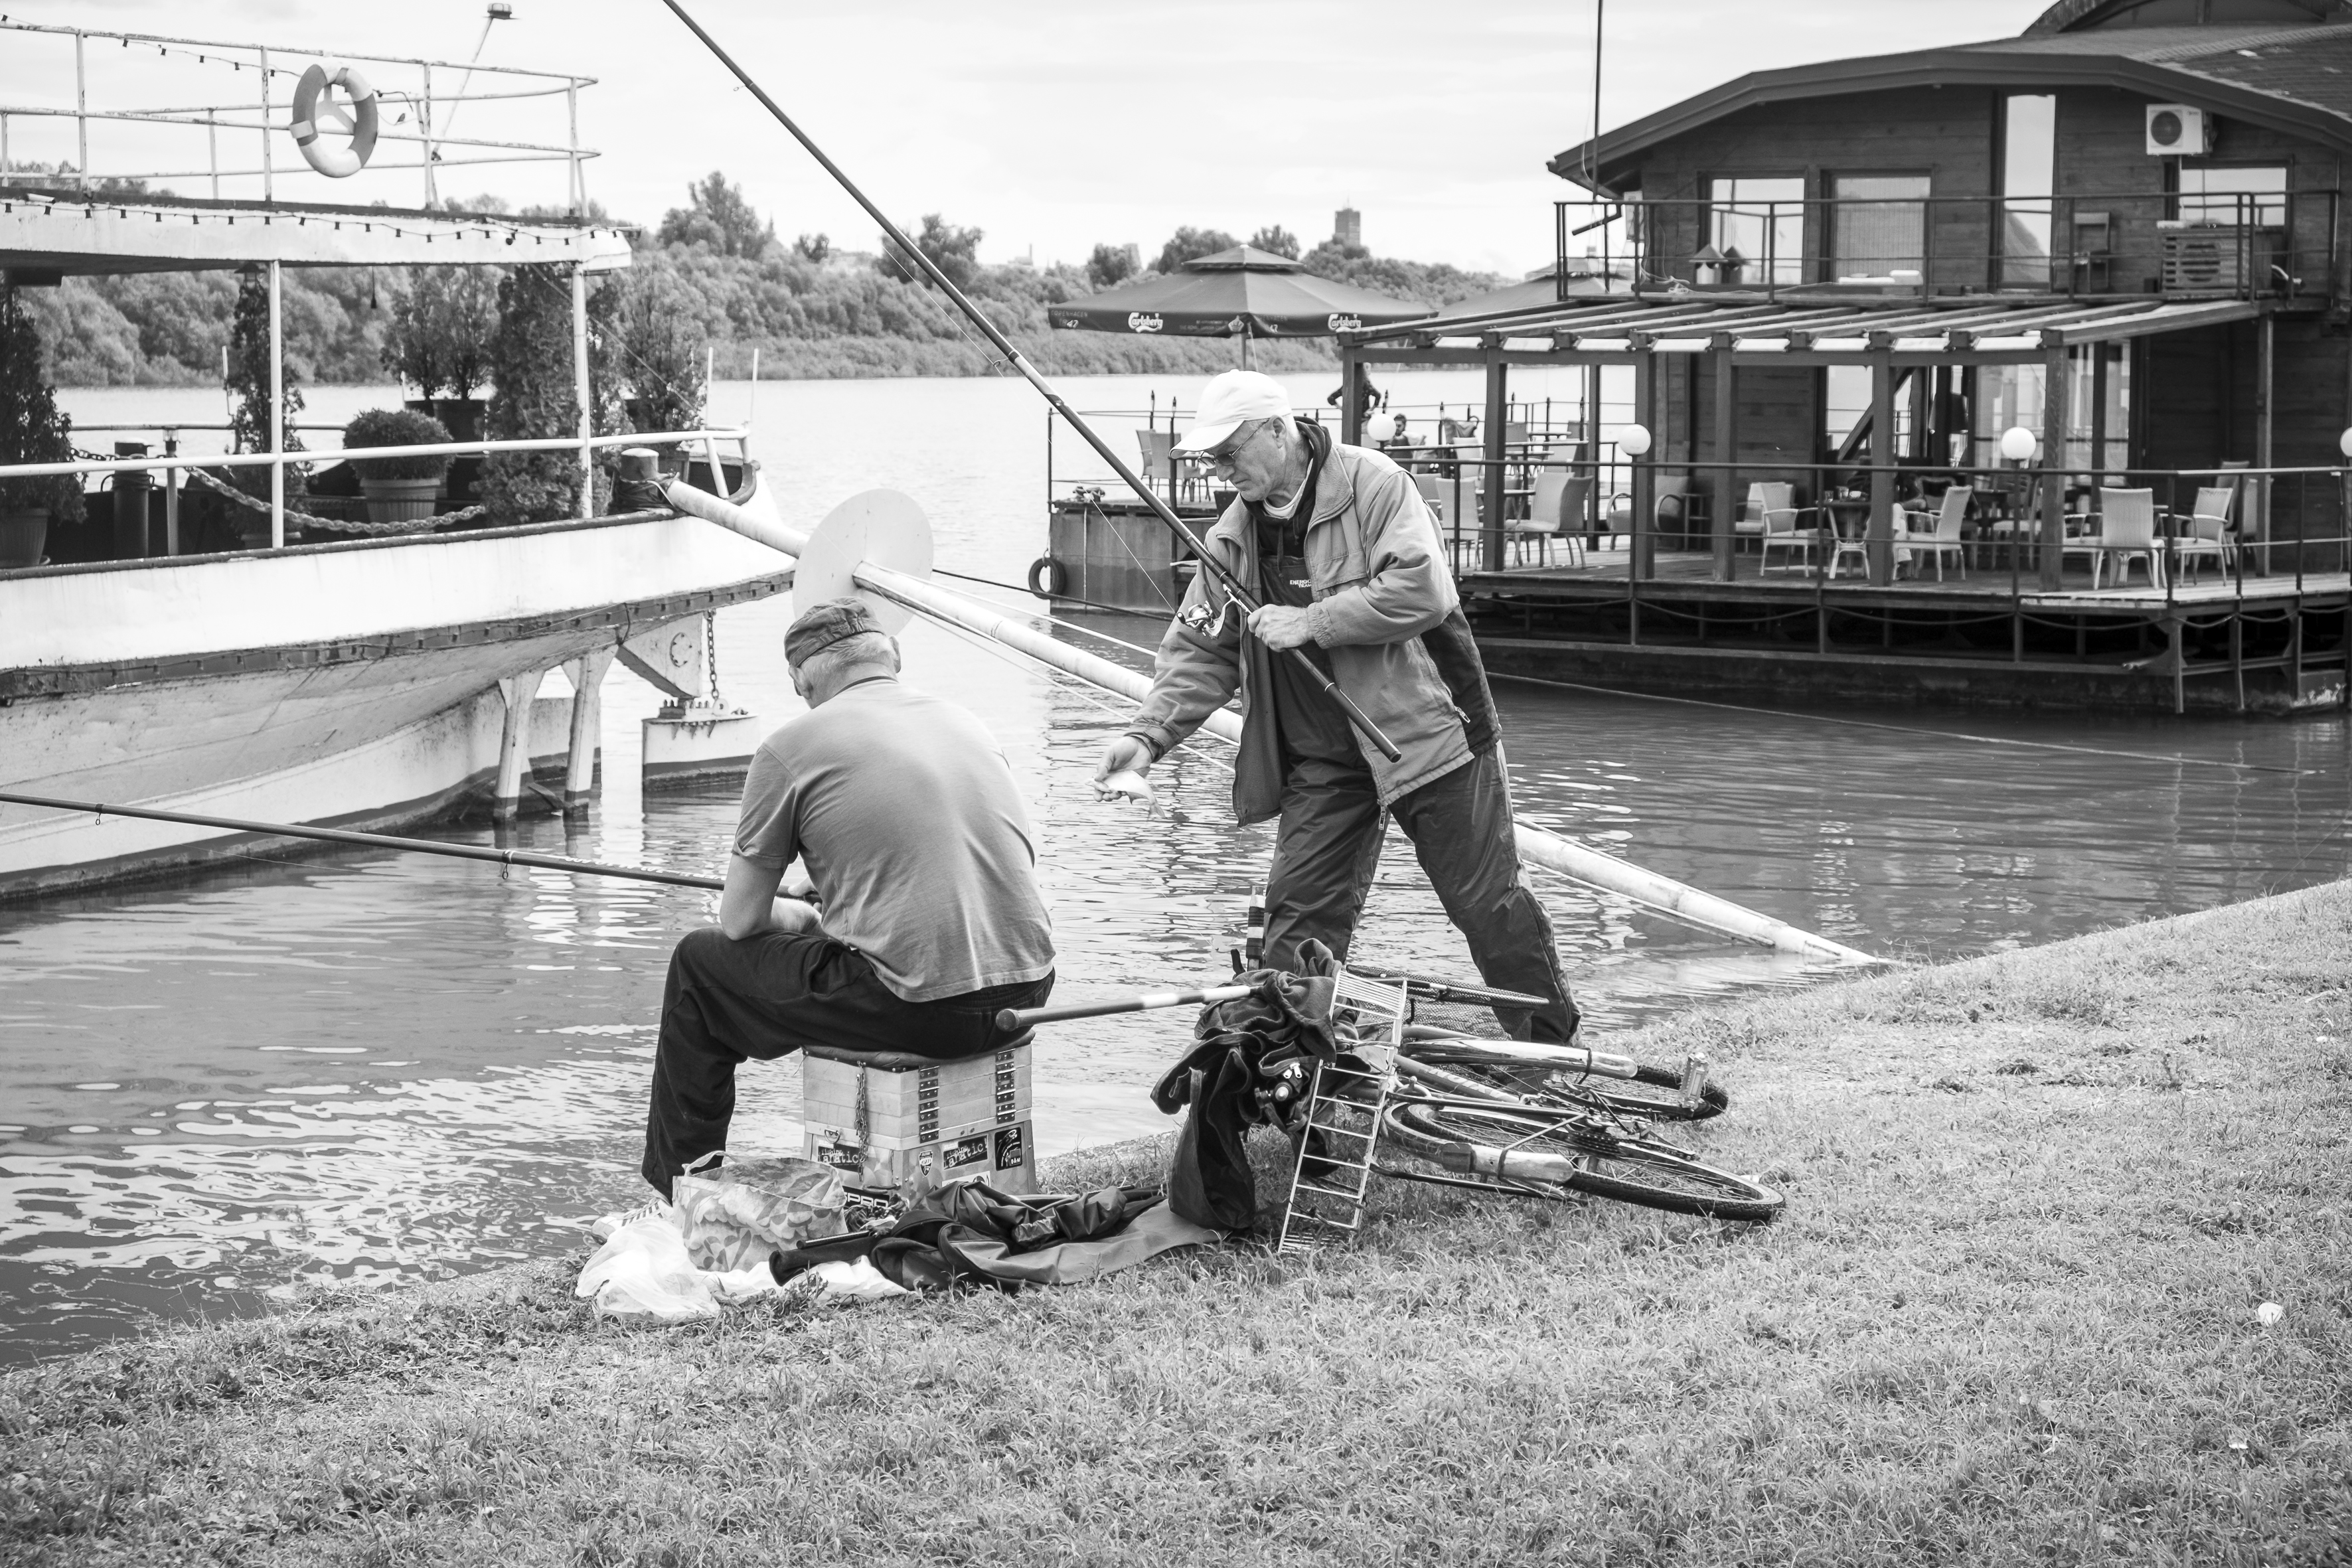
black and white, road, street, photography, urban, asphalt, travel, fujifilm, monochrome, bw, blackandwhite, blackwhite, serbia, infrastructure, photograph, noiretblanc, fuji, fujix, fujixe1, belgrade, monochrome photography